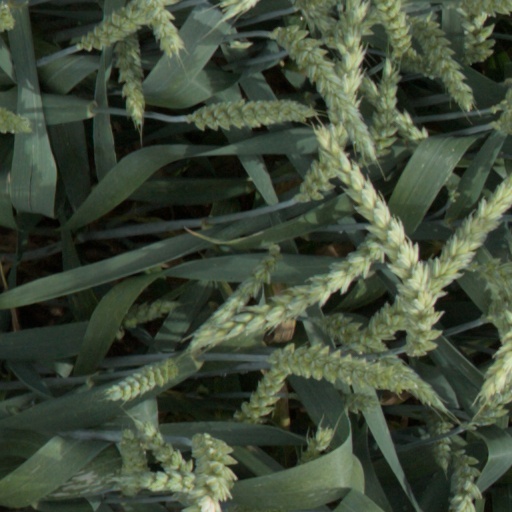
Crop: wheat